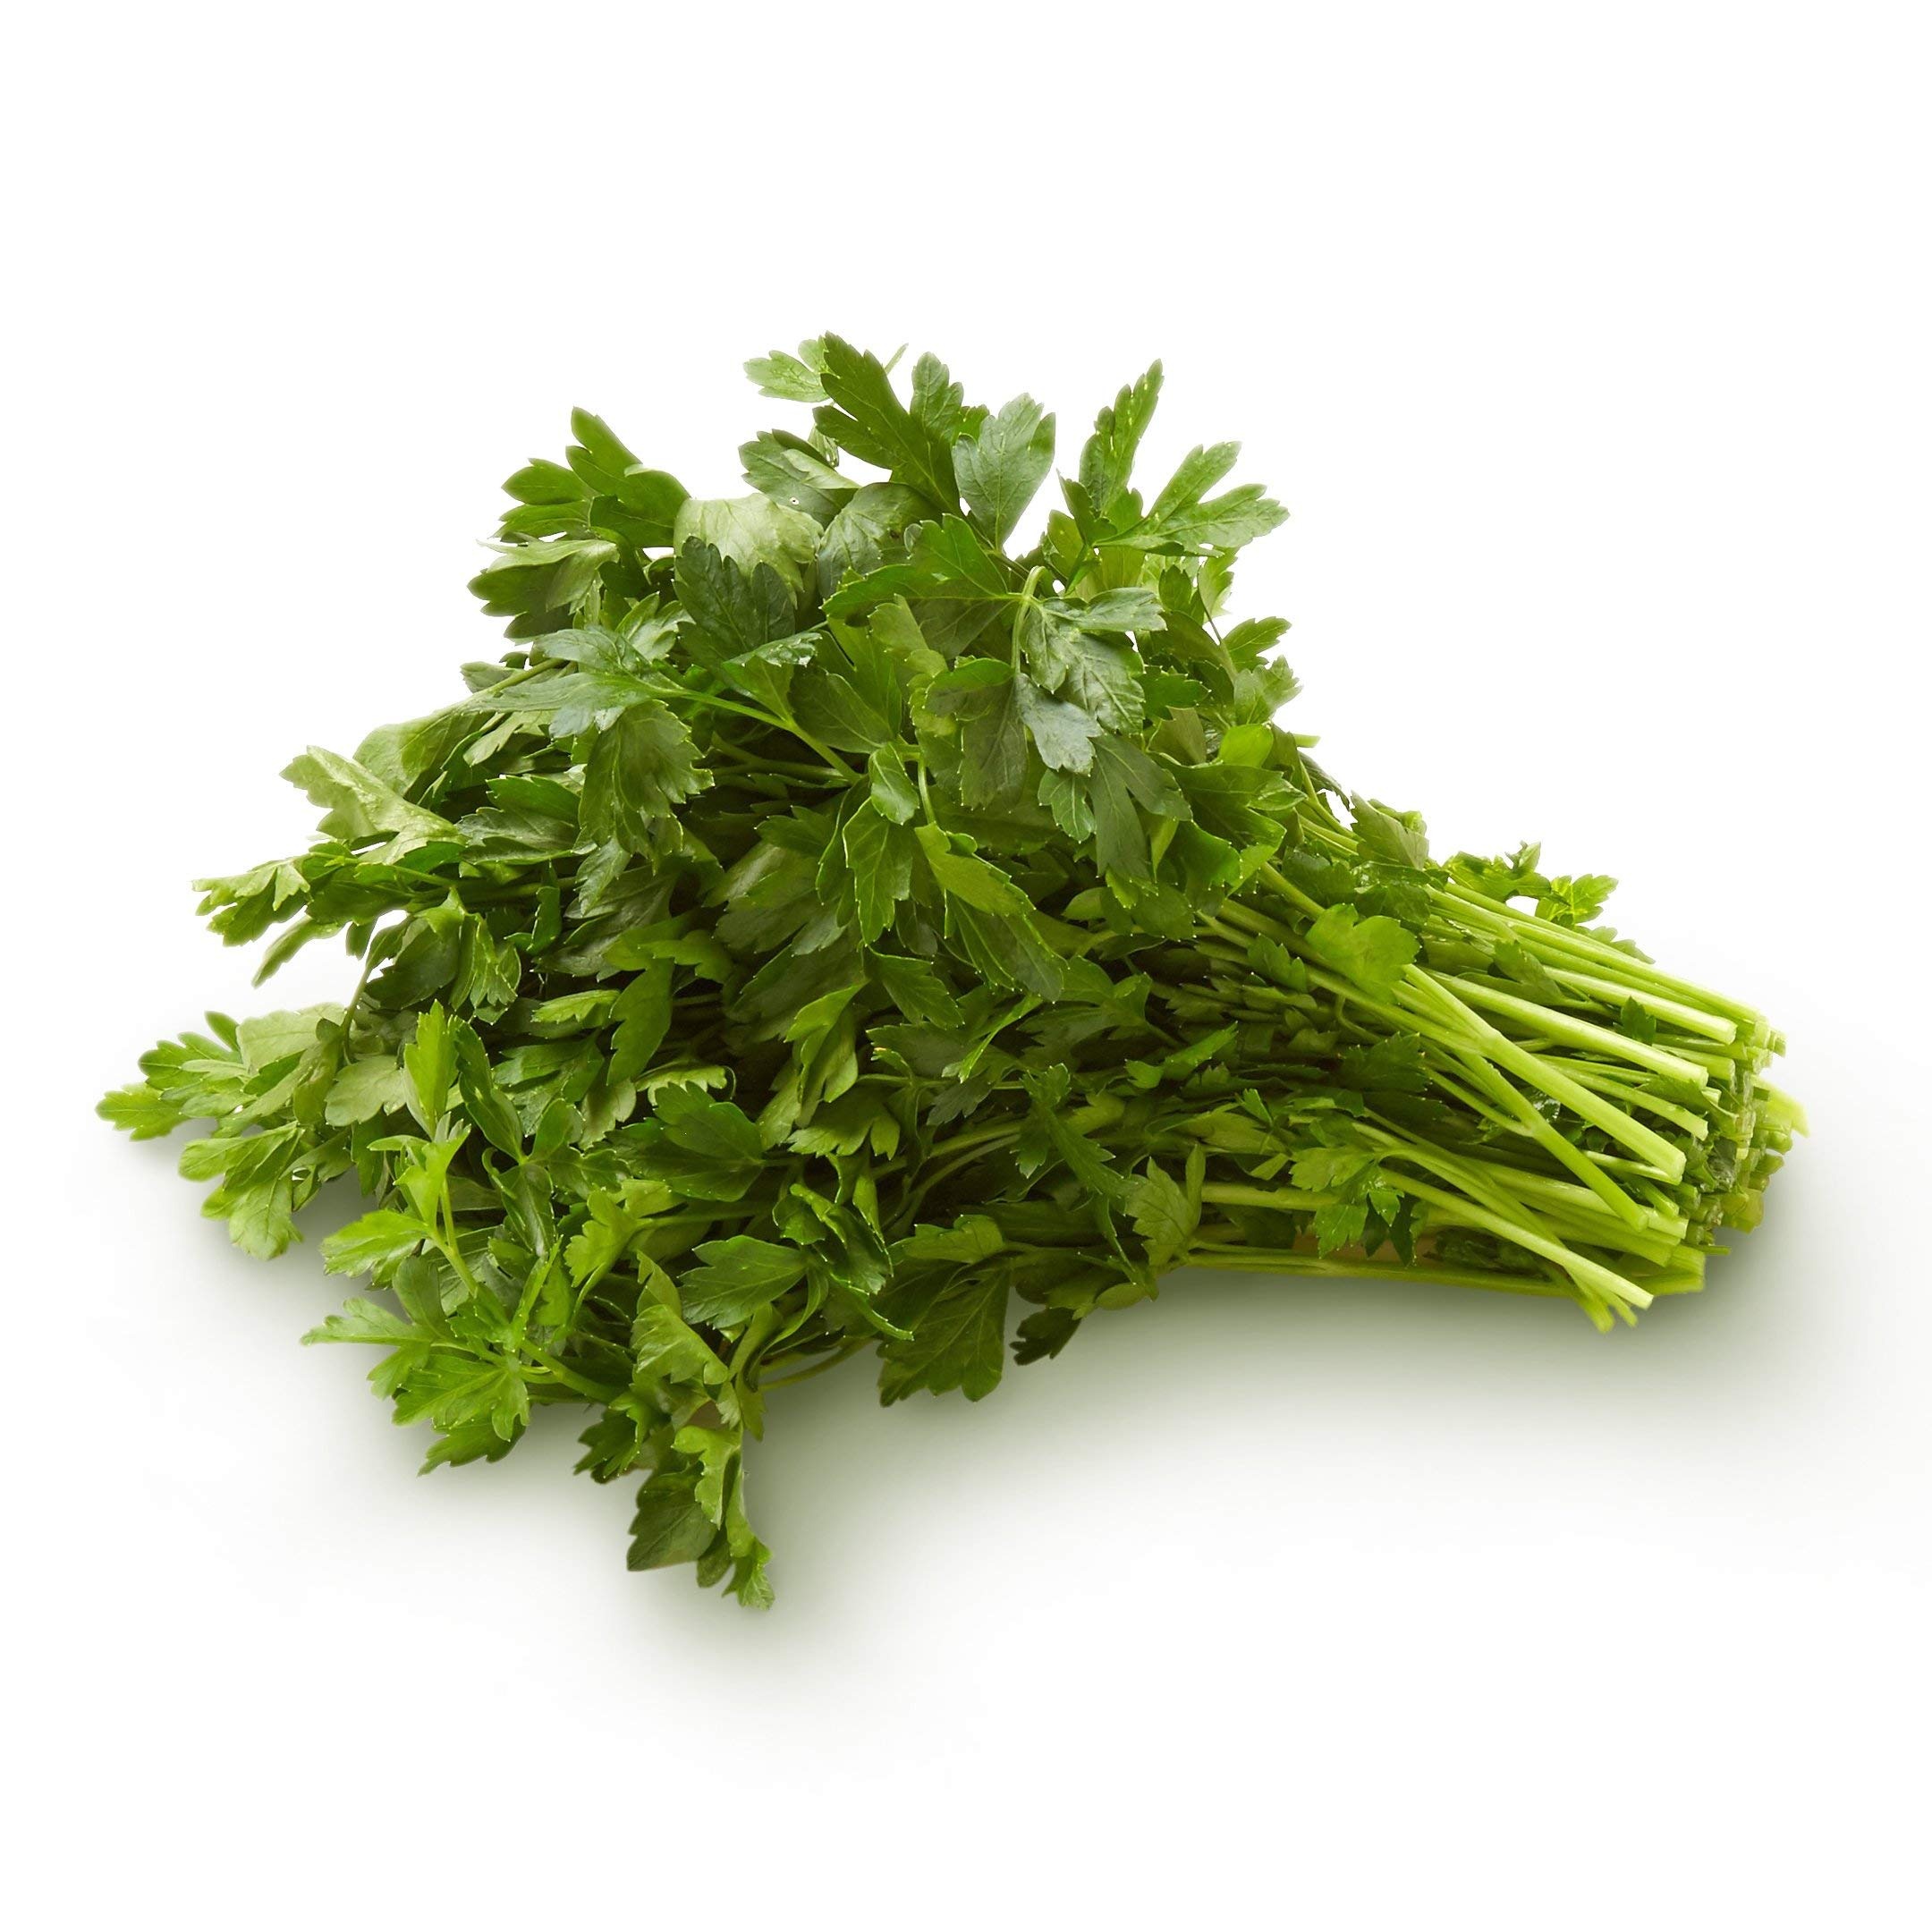
Item Name: PRODUCE Italian Parsley, 1 EA
Bullet Point 1: the curly leaf variety is less flavorful and is mostly used as a garnish.
Bullet Point 2: A bunch of Italian (flat-leaf) parsley has more sprigs and weighs more than a bunch of curly parsley.
Bullet Point 3: Parsley adds punch to starchy foods like beans, potatoes, winter squash, and grains
Product Description: Produce
Value: 1.0
Unit: Count

Price: 1.07